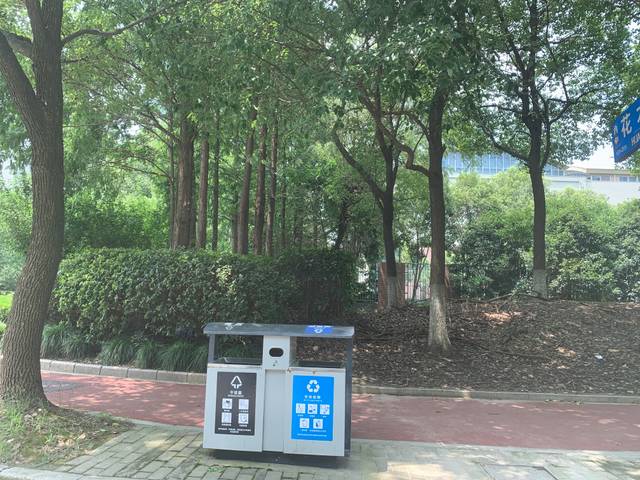
Region: China
Coordinates: 31.216, 121.535